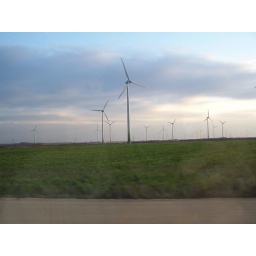
This Pic was taken from behind the glass window in a moving train. From Budapest to Vienna in a Train.